The NBC Comedy Hour

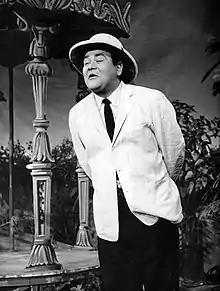
Jonathan Winters, a host of "The NBC Comedy Hour" (1956)

The NBC Comedy Hour was a comedy show that ran on NBC January 8, 1956 - June 10, 1956, as a replacement for "The Colgate Comedy Hour".